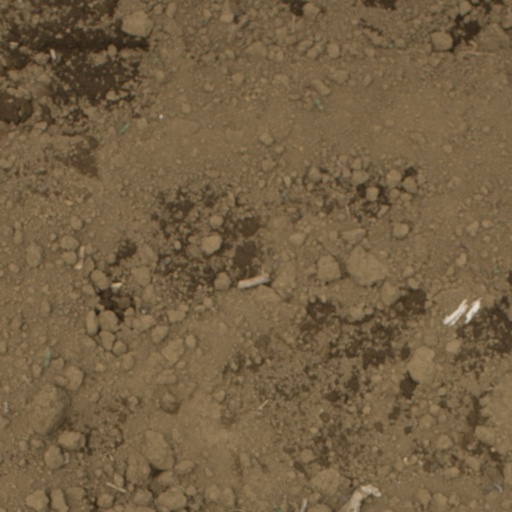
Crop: Jerusalem artichoke